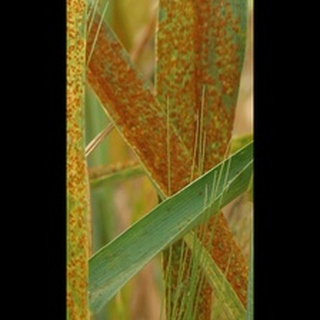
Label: wheat_brown_rust